American Me

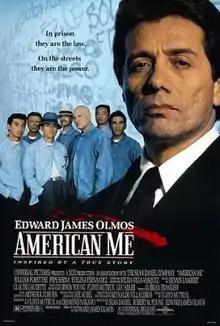
Theatrical release poster

American Me is a 1992 American crime drama film produced and directed by Edward James Olmos, in his directorial debut, from a screenplay by Floyd Mutrux and Desmond Nakano. Olmos stars as Montoya Santana, who is loosely based on Mexican Mafia boss Rodolfo Cadena. Executive producers included record producer Lou Adler, screenwriter Mutrux, and Irwin Young. The film is a fictionalized account of the founding and rise to power of the Mexican Mafia in the California prison system from the 1950s into the 1980s. The film received positive reviews from critics but underperformed at the box office.